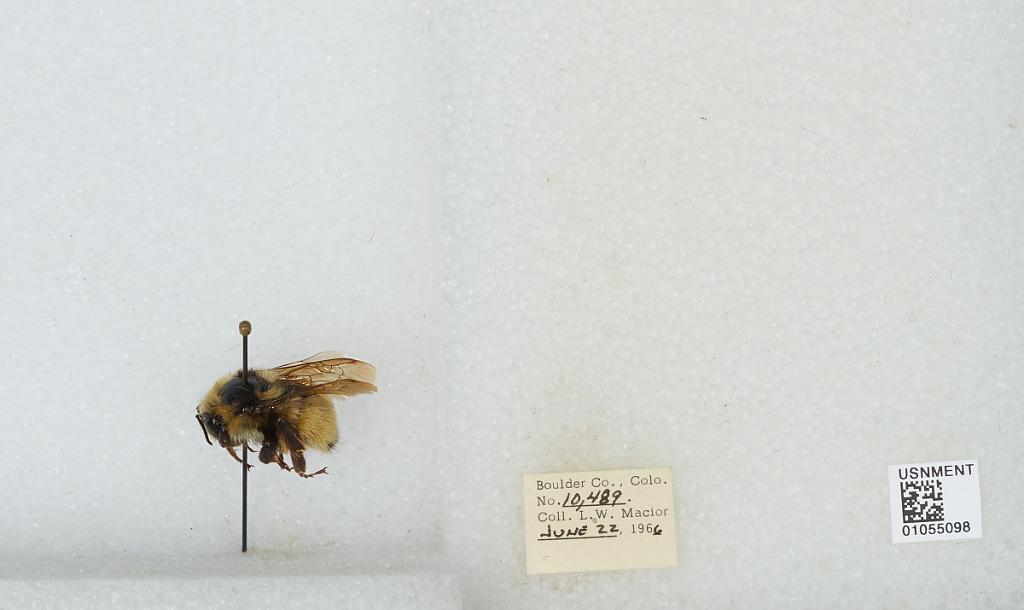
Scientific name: Bombus (Pyrobombus) bifarius Cresson
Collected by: L. Macior
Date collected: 1966-6-22
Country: United States
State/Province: Colorado
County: Boulder
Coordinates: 40.0017, -105.308